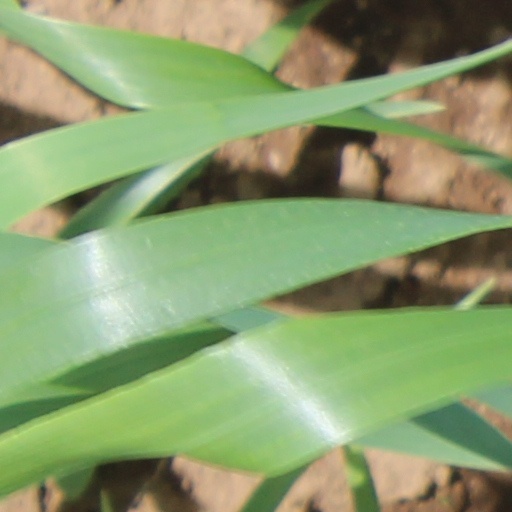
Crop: wheat